Answer in natural language. How many Beds are visible in the scene? Choose between the following options: 5, 3, 0, 4 or 2
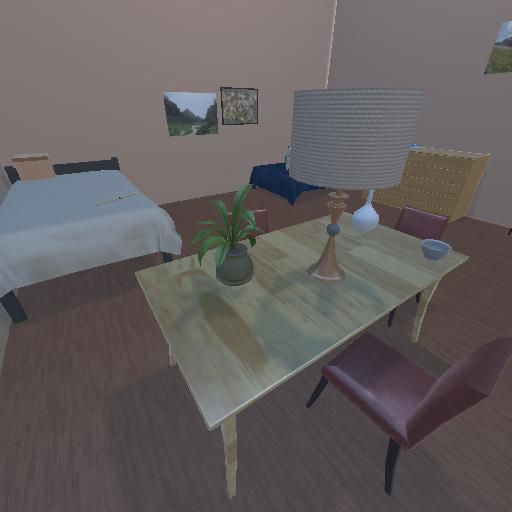
<answer>2</answer>